Question: Please indicate a possible affordance area of the sit_on_bench that can be used for sitting
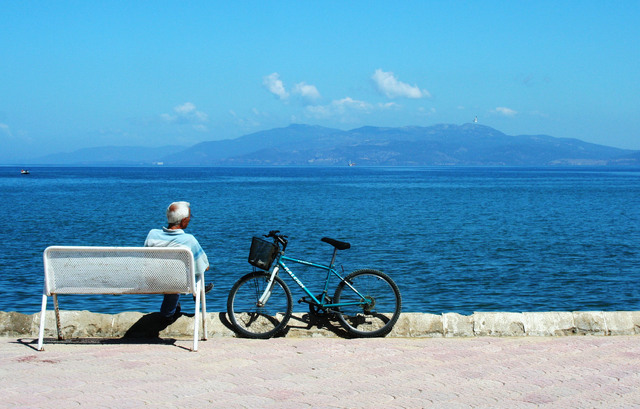
Answer: [46.5, 282.5, 204.5, 295.5]